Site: brandenburg
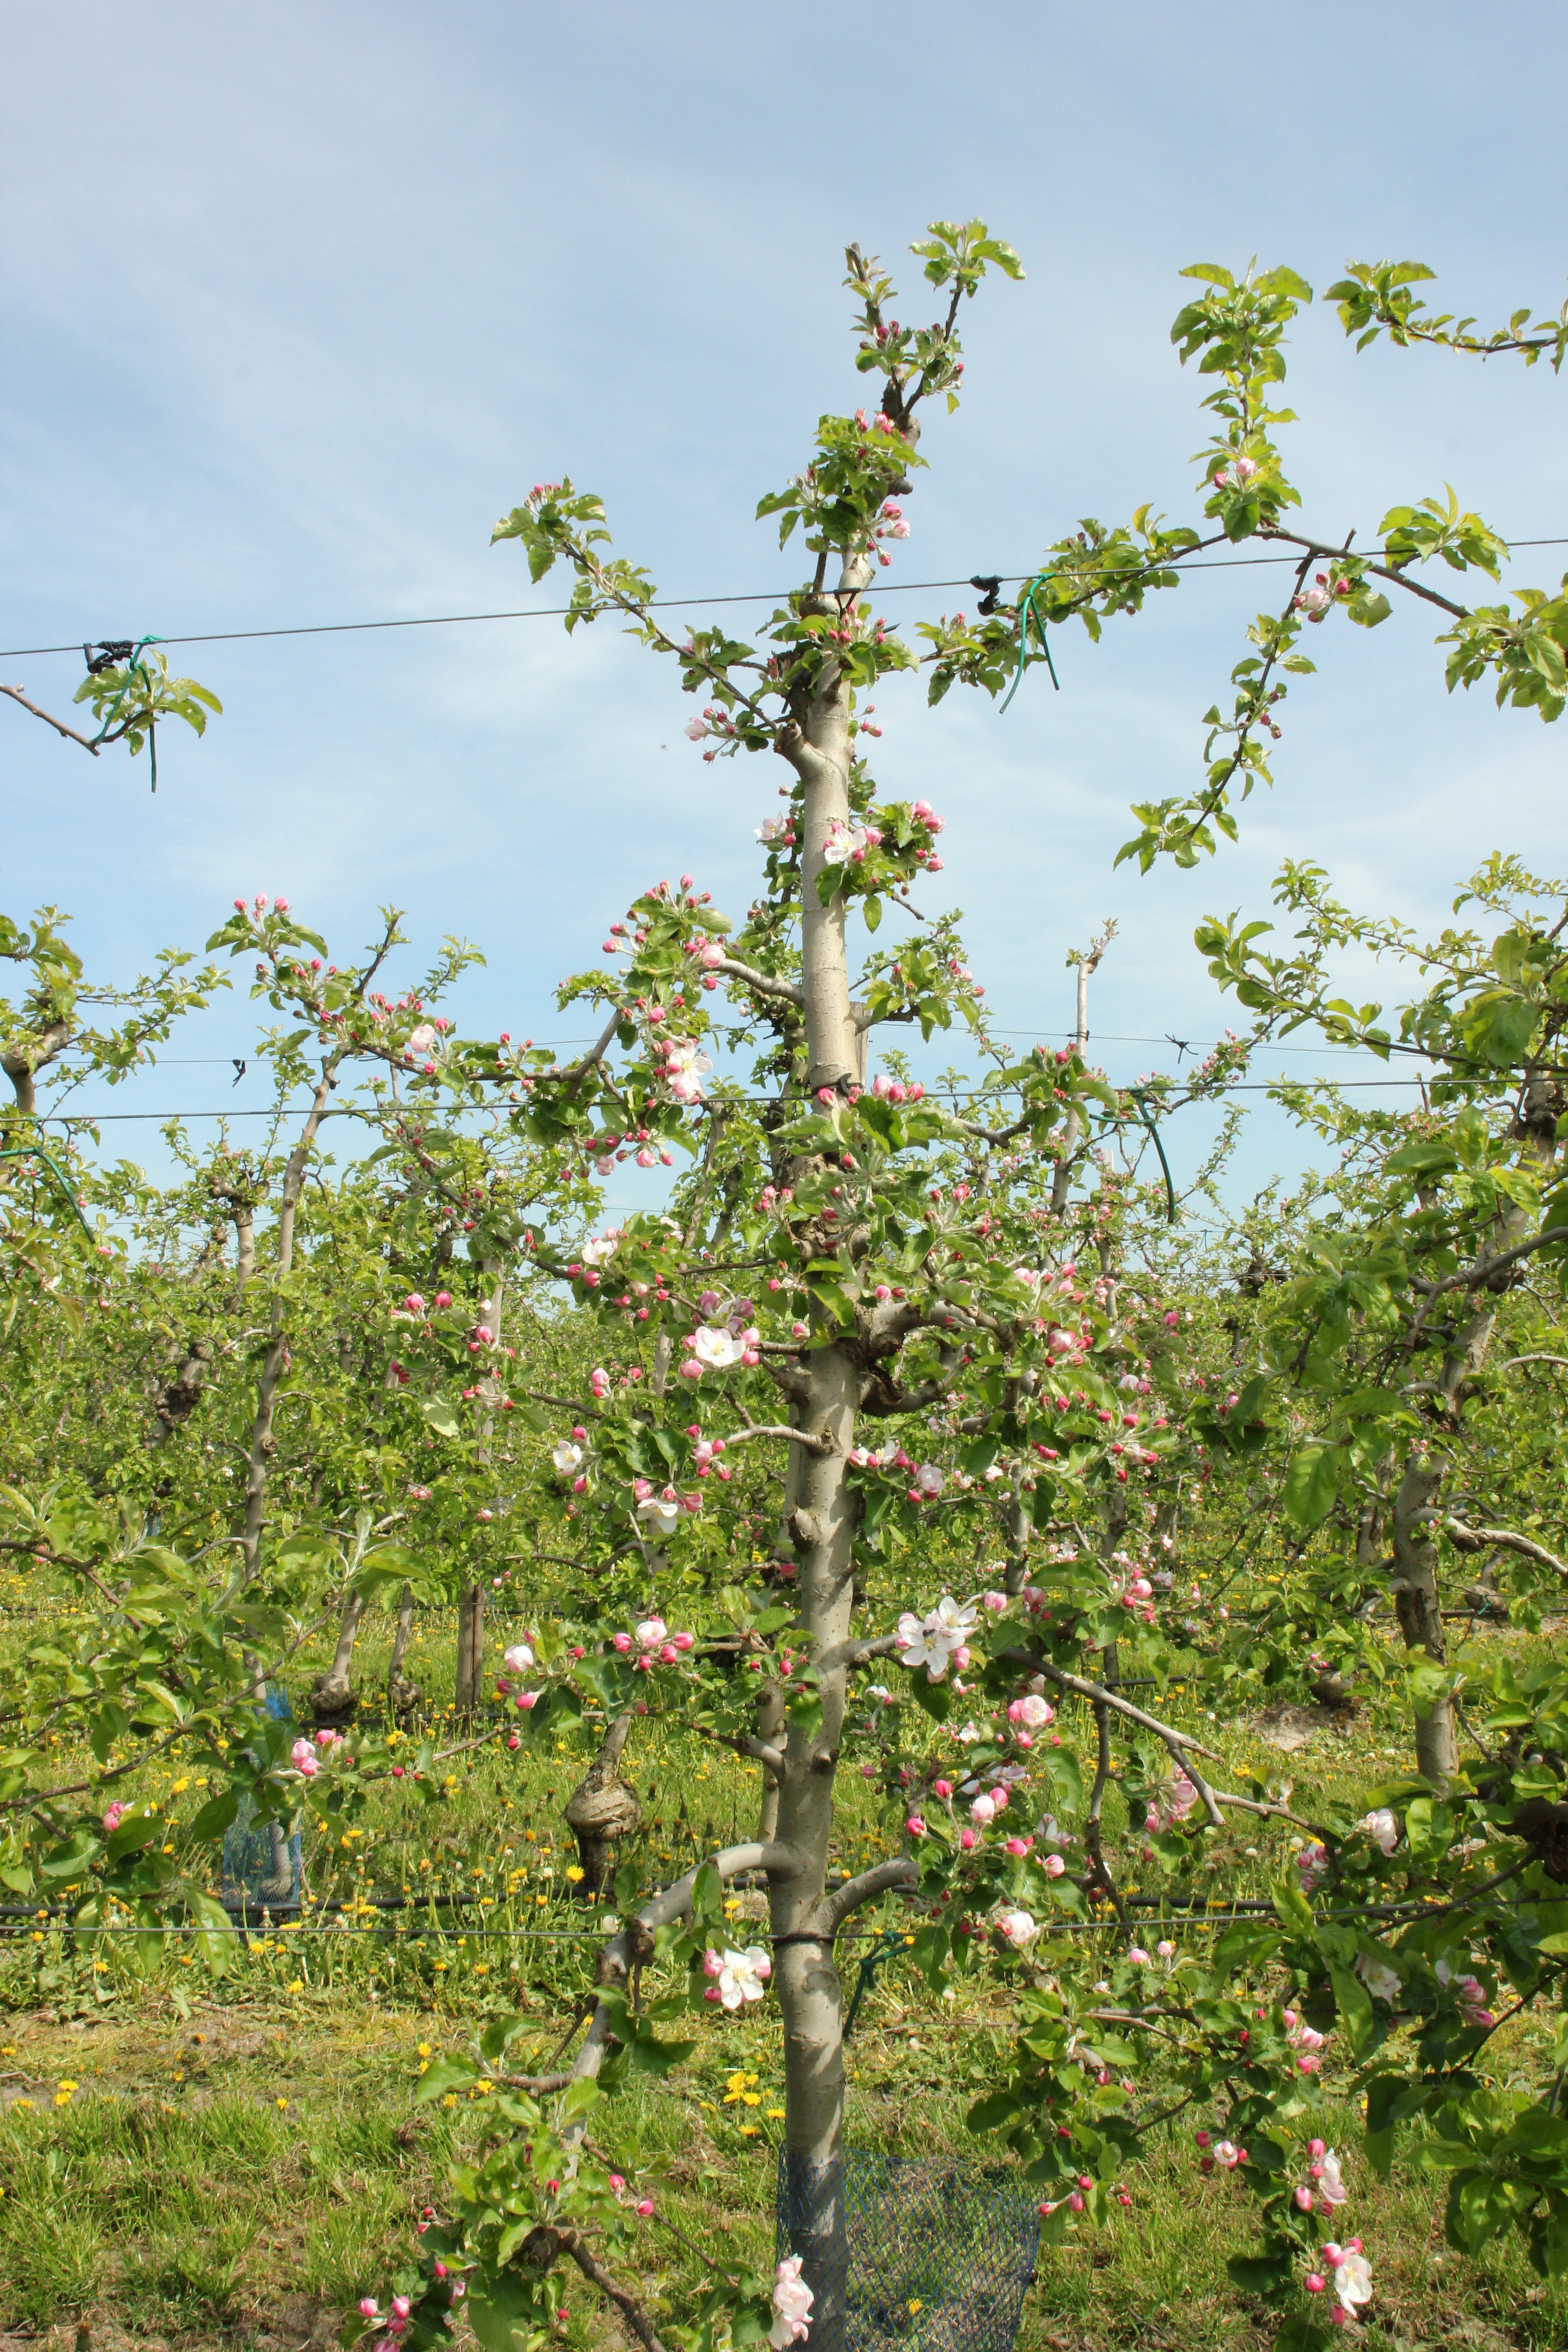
Growth stage (BBCH 60): Flowering